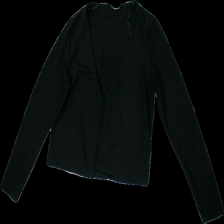
View: front
Type: Cardigan
Category: Ladies
Brand: H&M
Brand text on label: divided
Colors: Black
Material: 100% Polyester
Cut: Regular
Size: M
Price range: 50-100
Recommended usage: Reuse
Description: black cardigan with tie